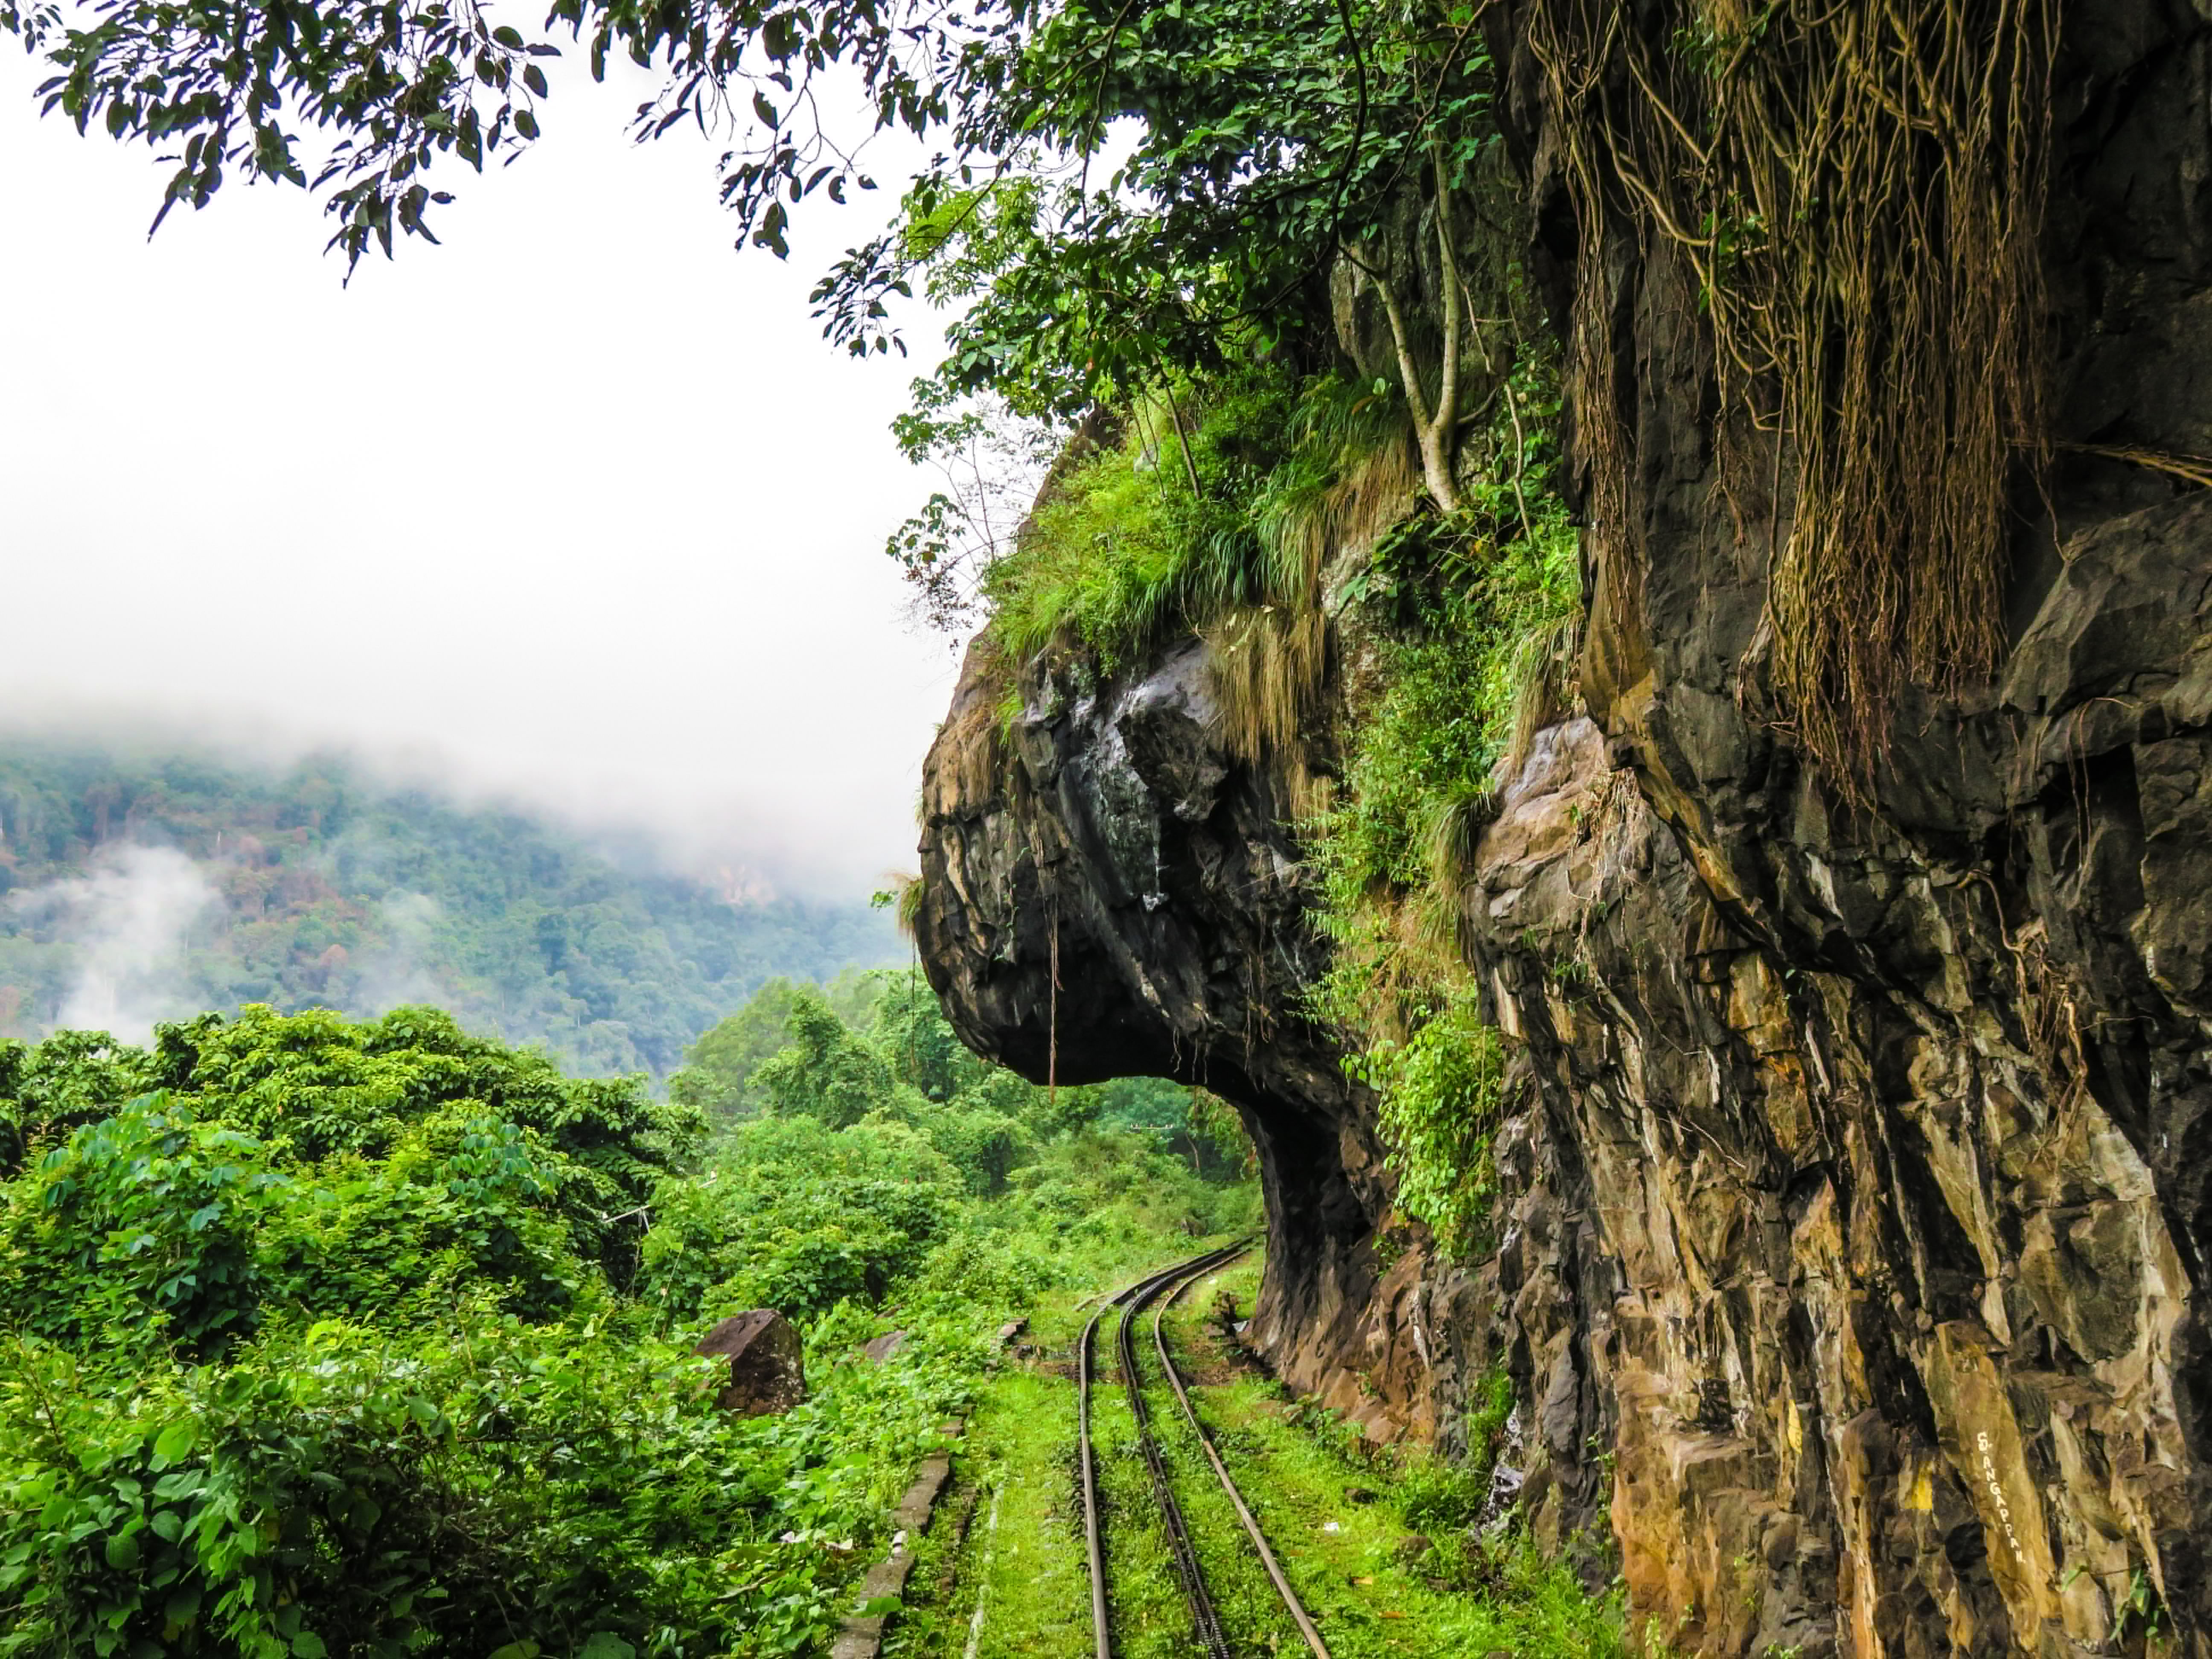
tree, nature, forest, wilderness, plant, cliff, green, jungle, terrain, national park, vegetation, rainforest, woodland, habitat, old growth forest, natural environment, woody plant